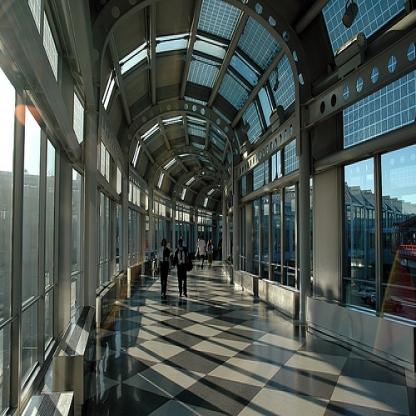
Scene: Indoor